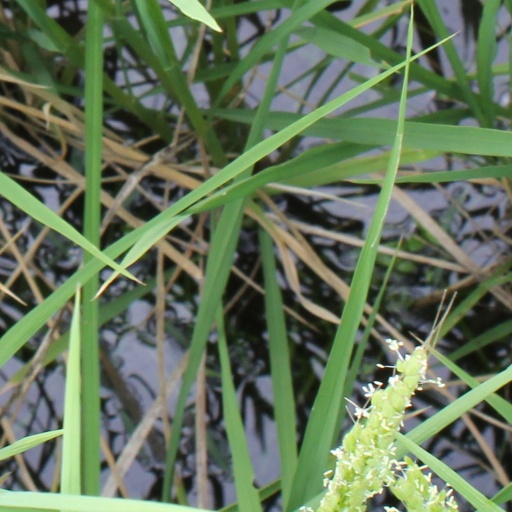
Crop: rice